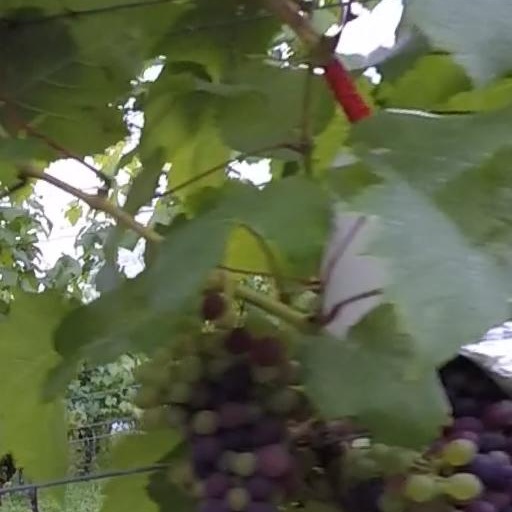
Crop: grape